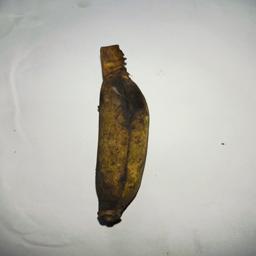
Banana variety: Bangla Kola